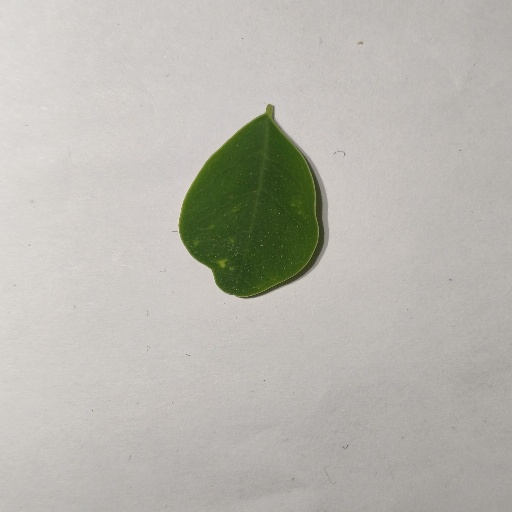
Species: Sojina
Leaf condition: Healthy Leaf